Nice biscuit
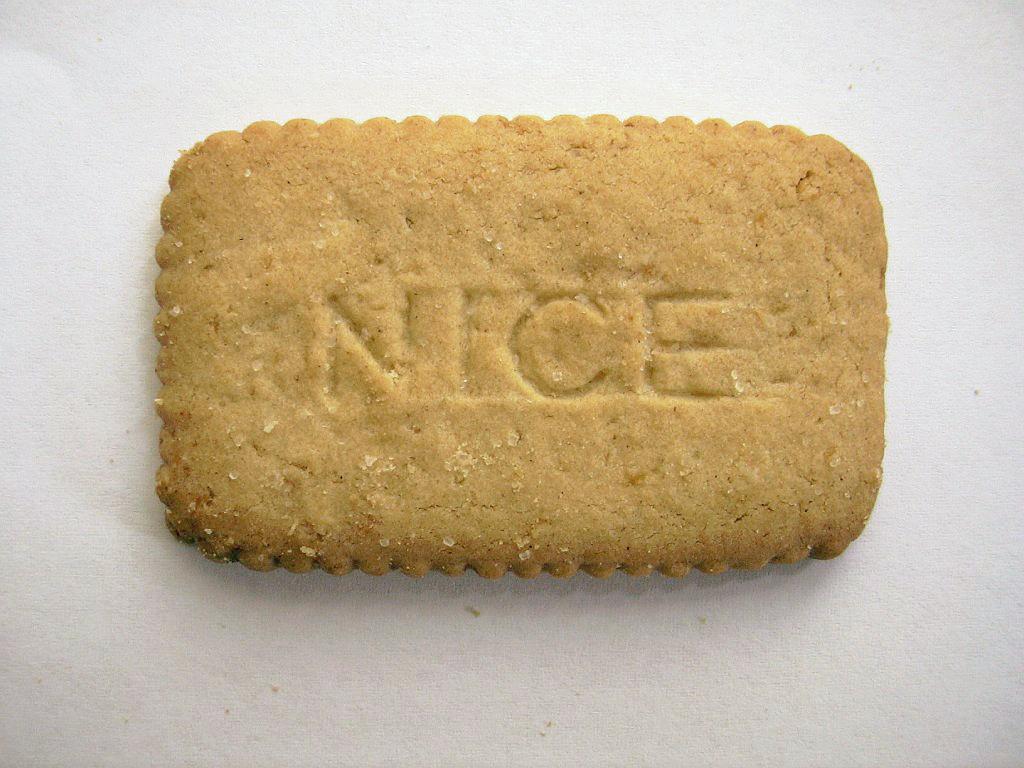
Also known as:
es - Spanish: Galleta Nice
Category: snack (biscuit)
Cuisine: British
Associated cuisines: British
Area: Berkshire
Countries: England
Region: Northern Europe, , , ,
The dish is a plain or coconut-flavoured biscuit. It is thin, rectangular in shape, with serrated edges, lightly covered with a scattering of large sugar crystals and often with the word "NICE" imprinted on top in sans-serif capital letters. It is often served as an accompaniment to hot drinks, such as tea.